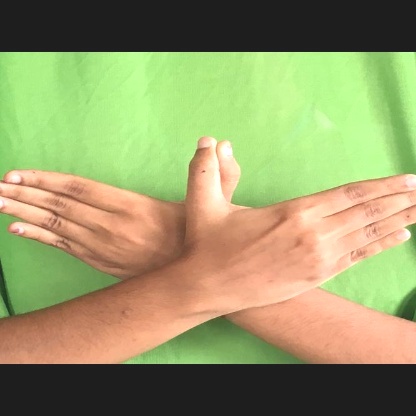
Mudra: Garuda